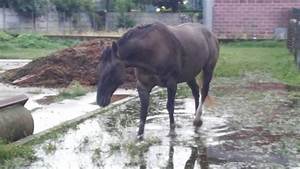
Label: horse